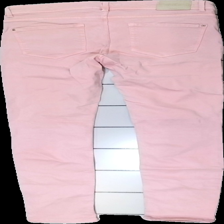
View: back
Type: Jeans
Category: Ladies
Brand: Zara
Colors: Pink
Material: 100% viscose
Cut: Regular
Size: 38
Season: All
Trend: Denim
Stains: Minor
Damage: fläck
Damage location: bottom left
Damage 2: fläck
Damage 2 location: bottom right
Price range: 50-100
Recommended usage: Reuse
Description: rosa jeans, någon liten fläck längst ner.